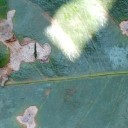
Label: Miner